J. Howard Crocker

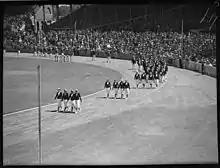
Black and white photo of the seating area of a single-tiered stadium, surrounding a running track with athletes parading in a line

The 1932 AAU of C general meeting was hosted in Ottawa at the Château Laurier in December 1932, where Crocker was elected president to succeed James I. Morkin of Winnipeg. Crocker remained chairman of the resolutions committee, and made a series of appointments to fill the standing committees for the AAU of C.